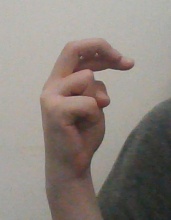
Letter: zay